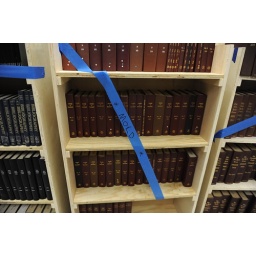
Mold was found in the Library of the 1st floor in new compact shelves in lots of reference books